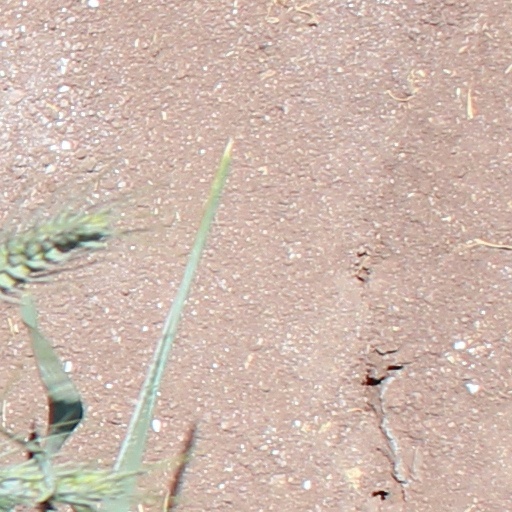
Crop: wheat